Qom

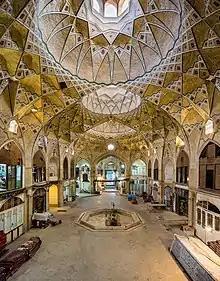
Grand Timcheh.

Altogether the state of cultivation in Qom seems to have resembled that of the other regions of Persia, although the thirty different crops and plants are only indirectly mentioned in connection with the tax assessments. The soil is reported to have good quality and produced big quantities of food. Little is known about animal husbandry in the region, but the considerable number of fifty-one mills existed, of which a fifth was in decay. Legends speak of mineral deposits and mines of silver, iron, gold and lead, while Kurds seem to have produced salt from a lake nearby (see Qom Lake). The production of chairs, textiles, and saddle equipment indicates craftsmanship.